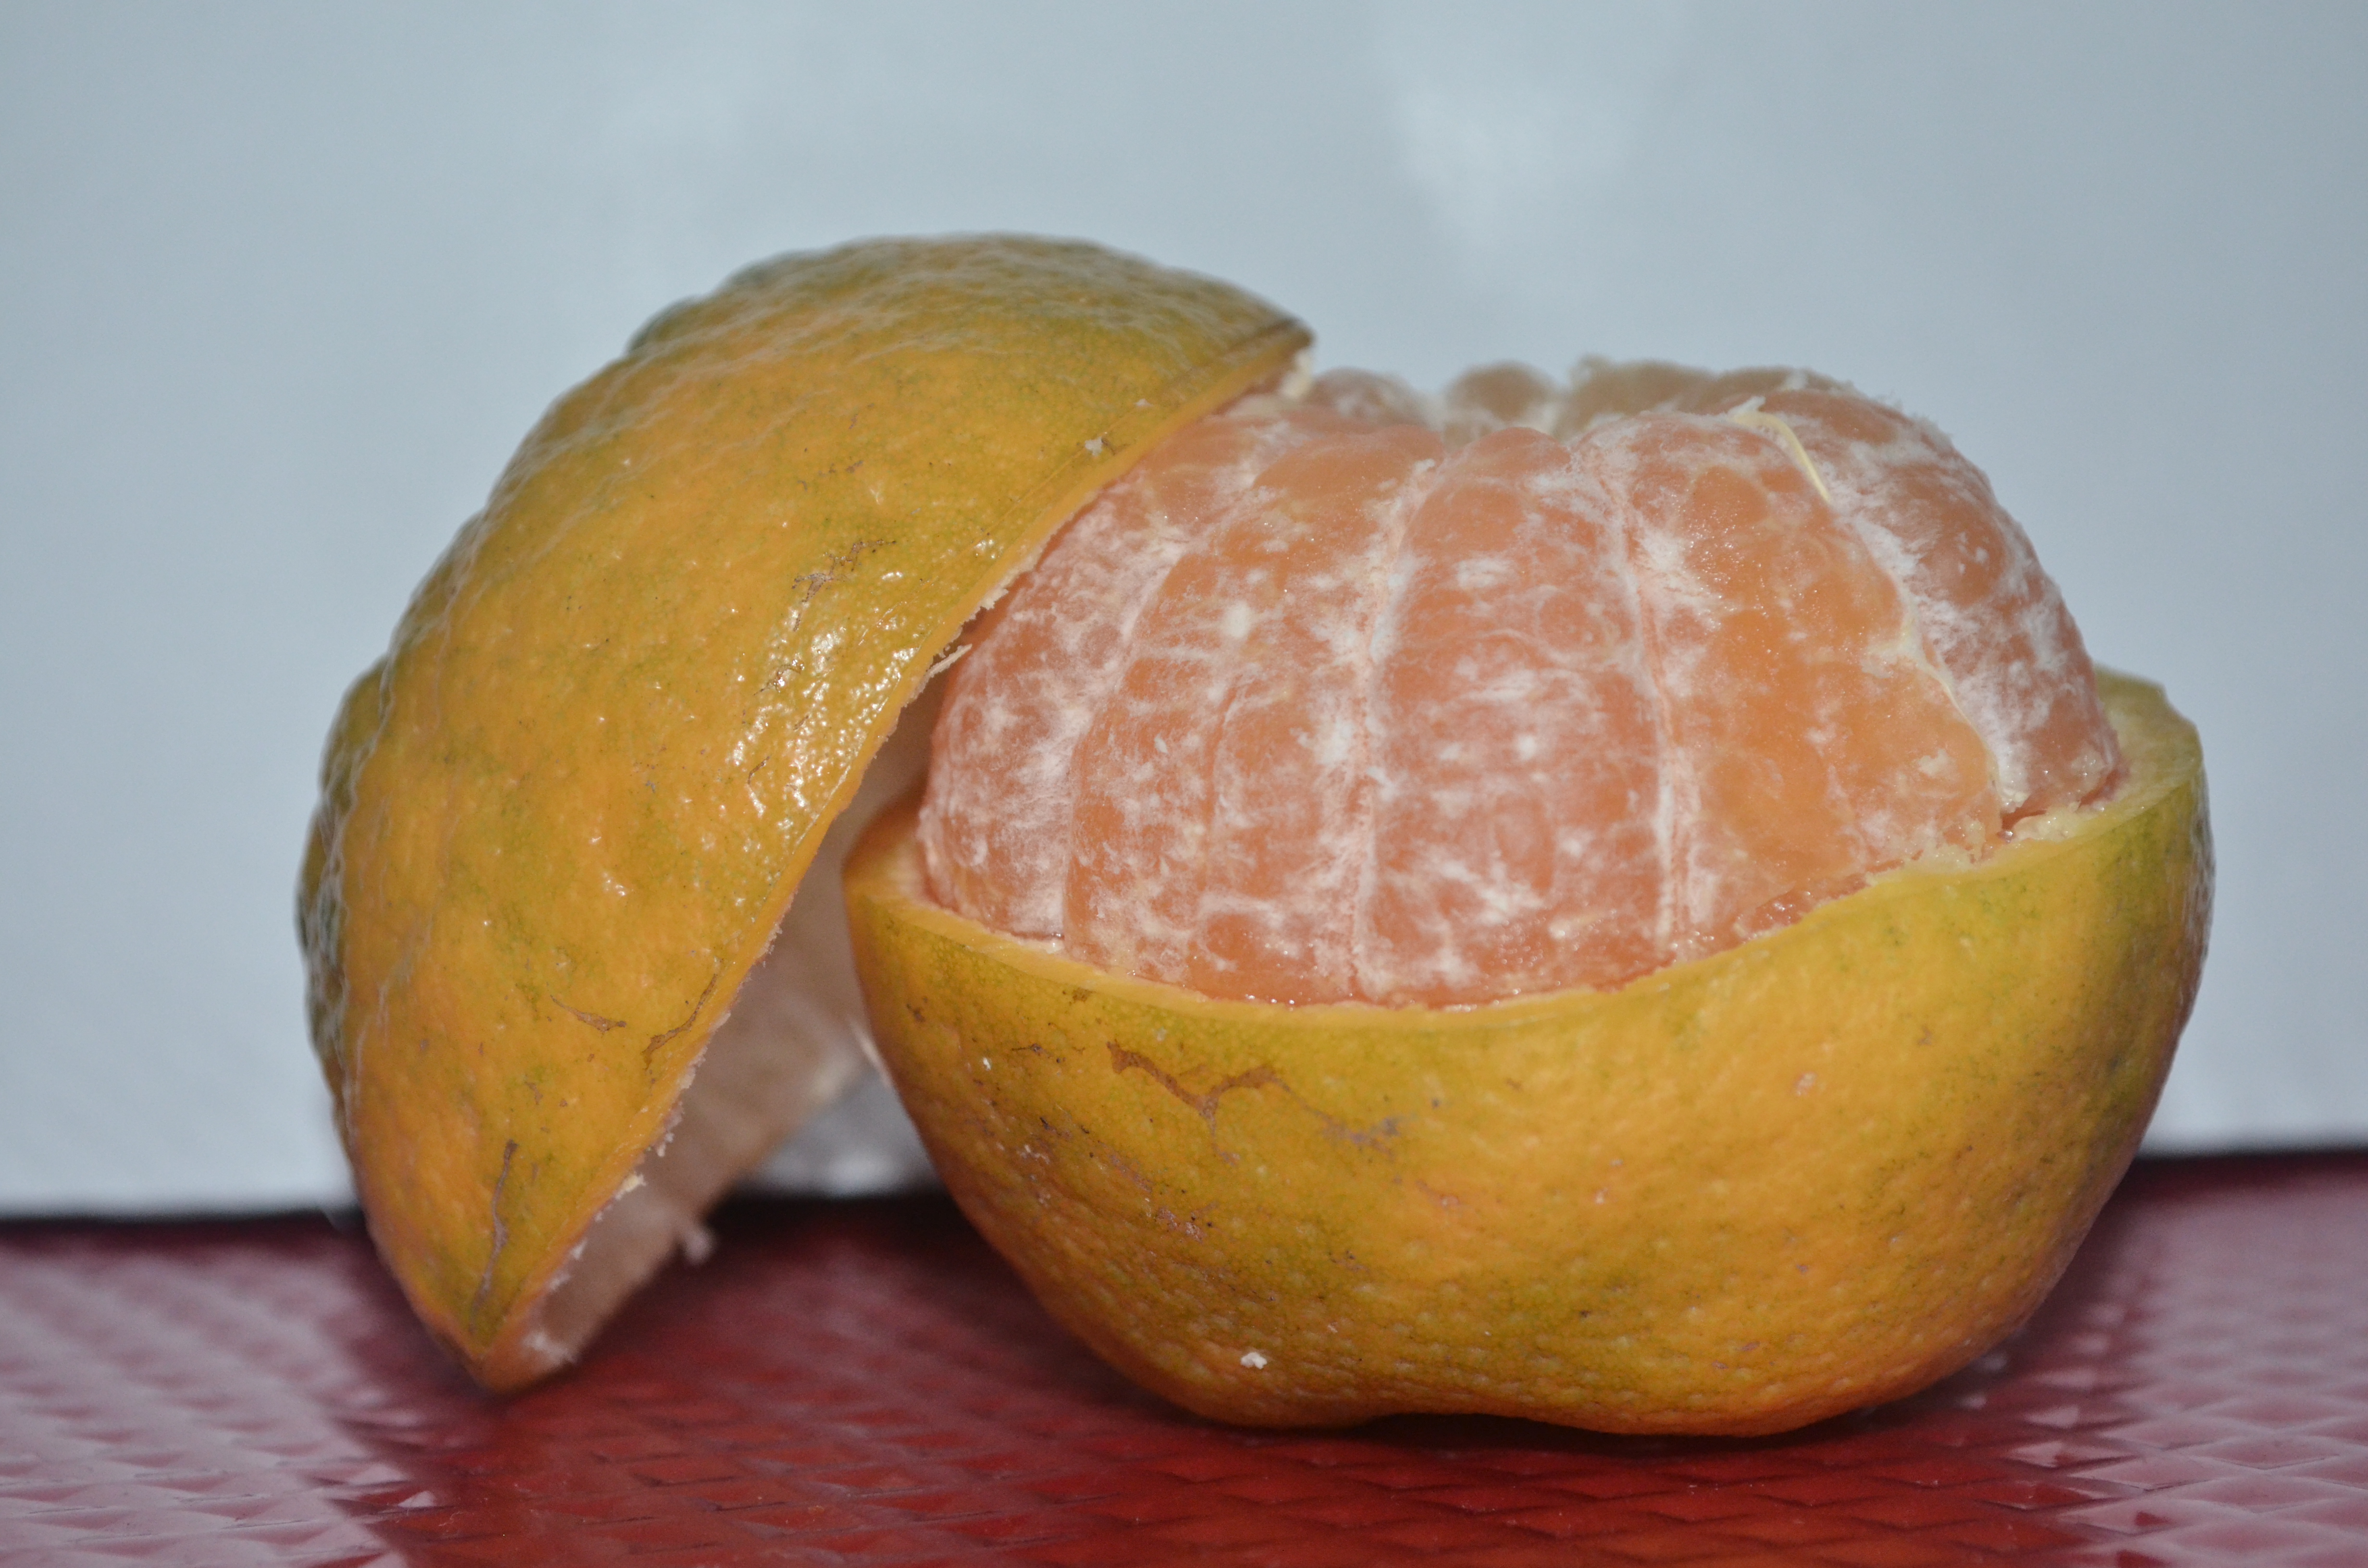
orange, fruit, produce, winter squash, food, tangerine, cucurbita, citrus, tangelo, vegetarian food, rangpur, citron, mandarin orange, squash, cucumber gourd and melon family, peel, gourd, grapefruit, food spoilage, bitter orange, still life photography